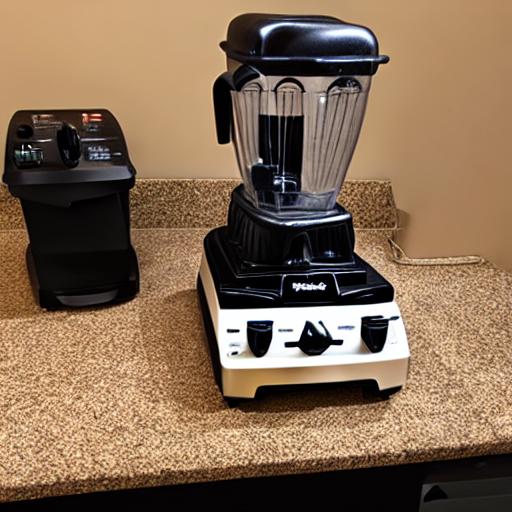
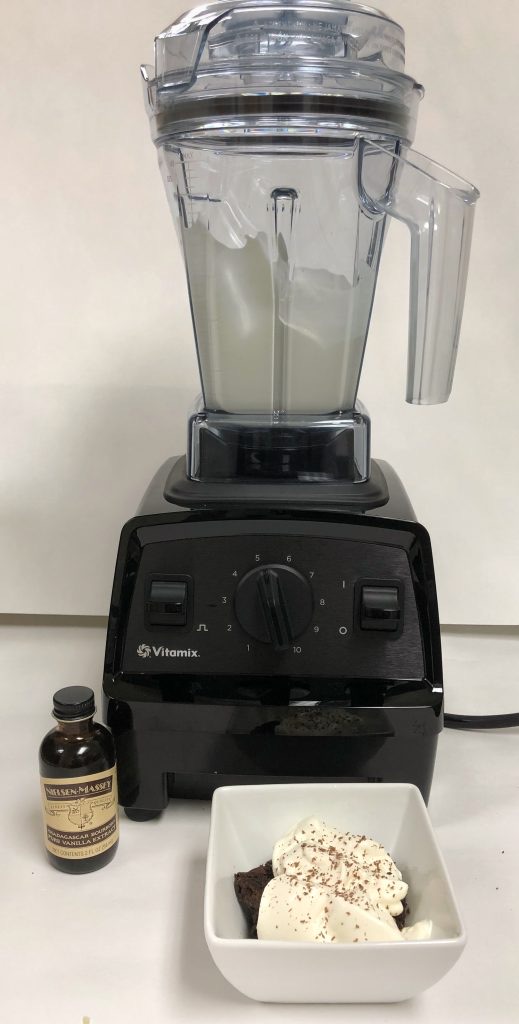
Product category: items_blender
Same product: no